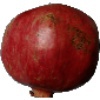
Label: pomegranate